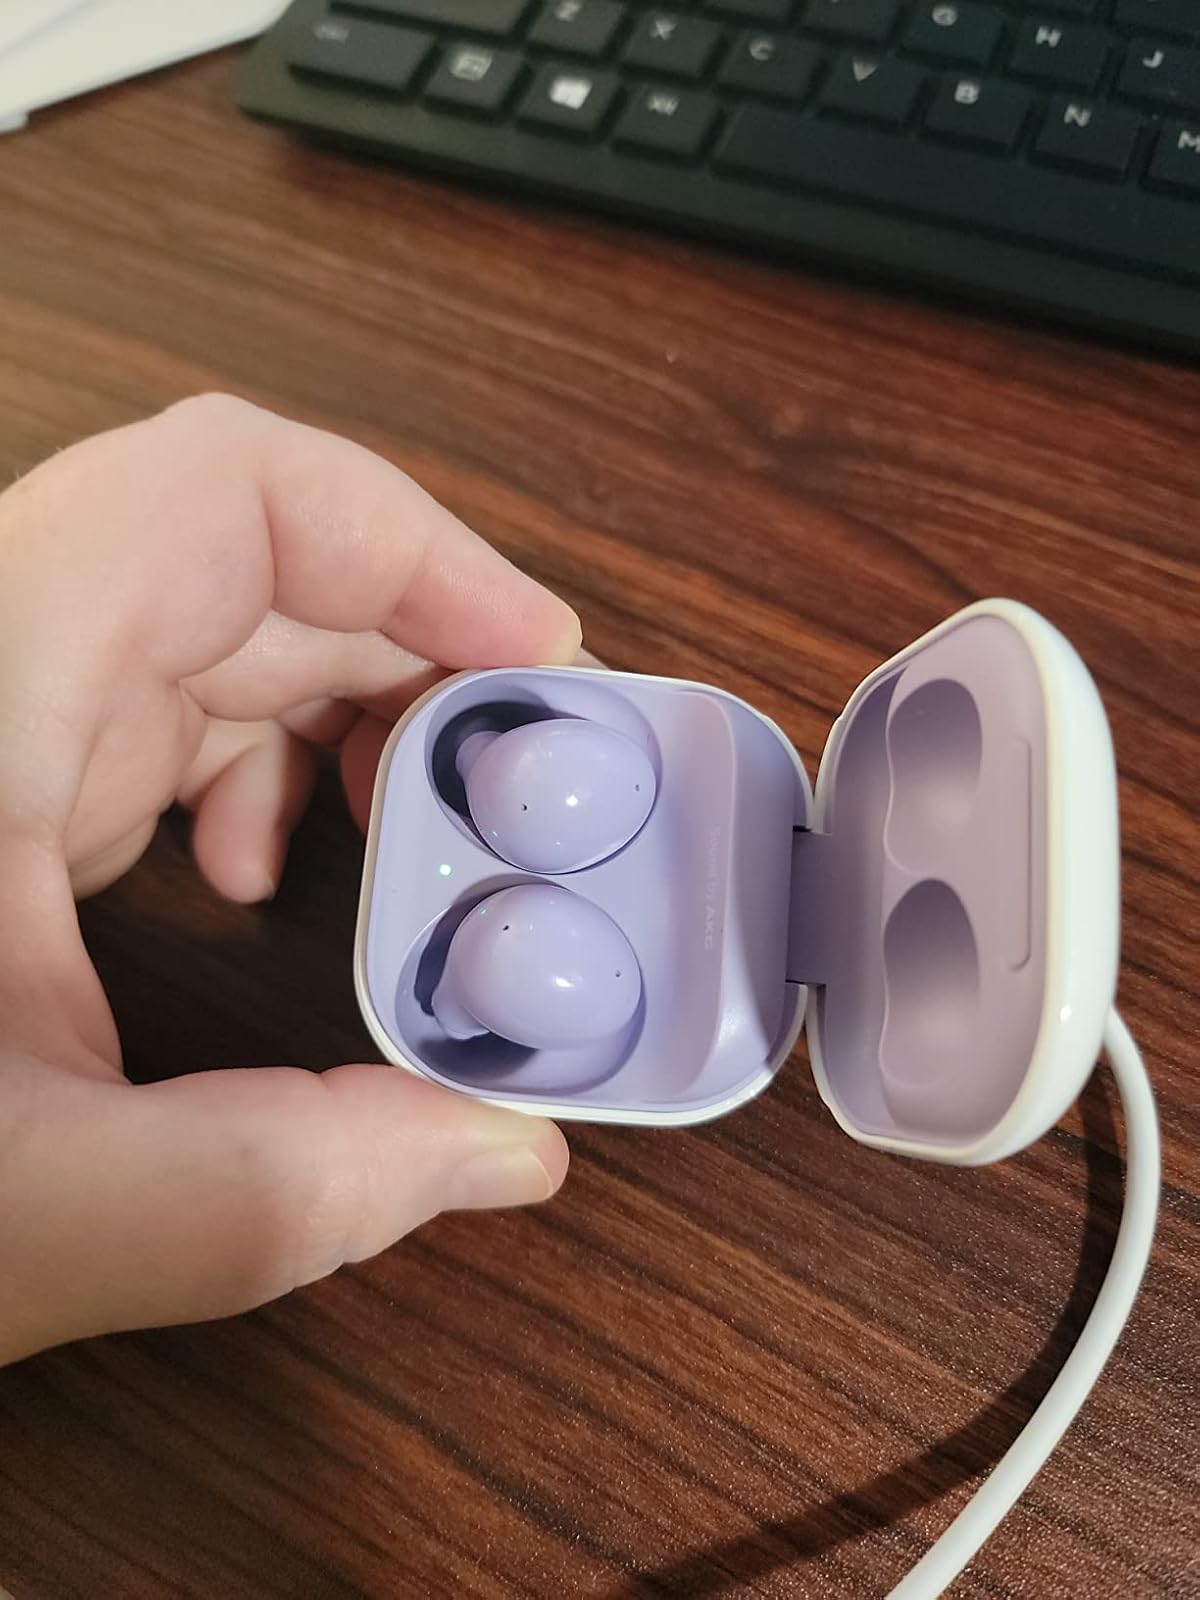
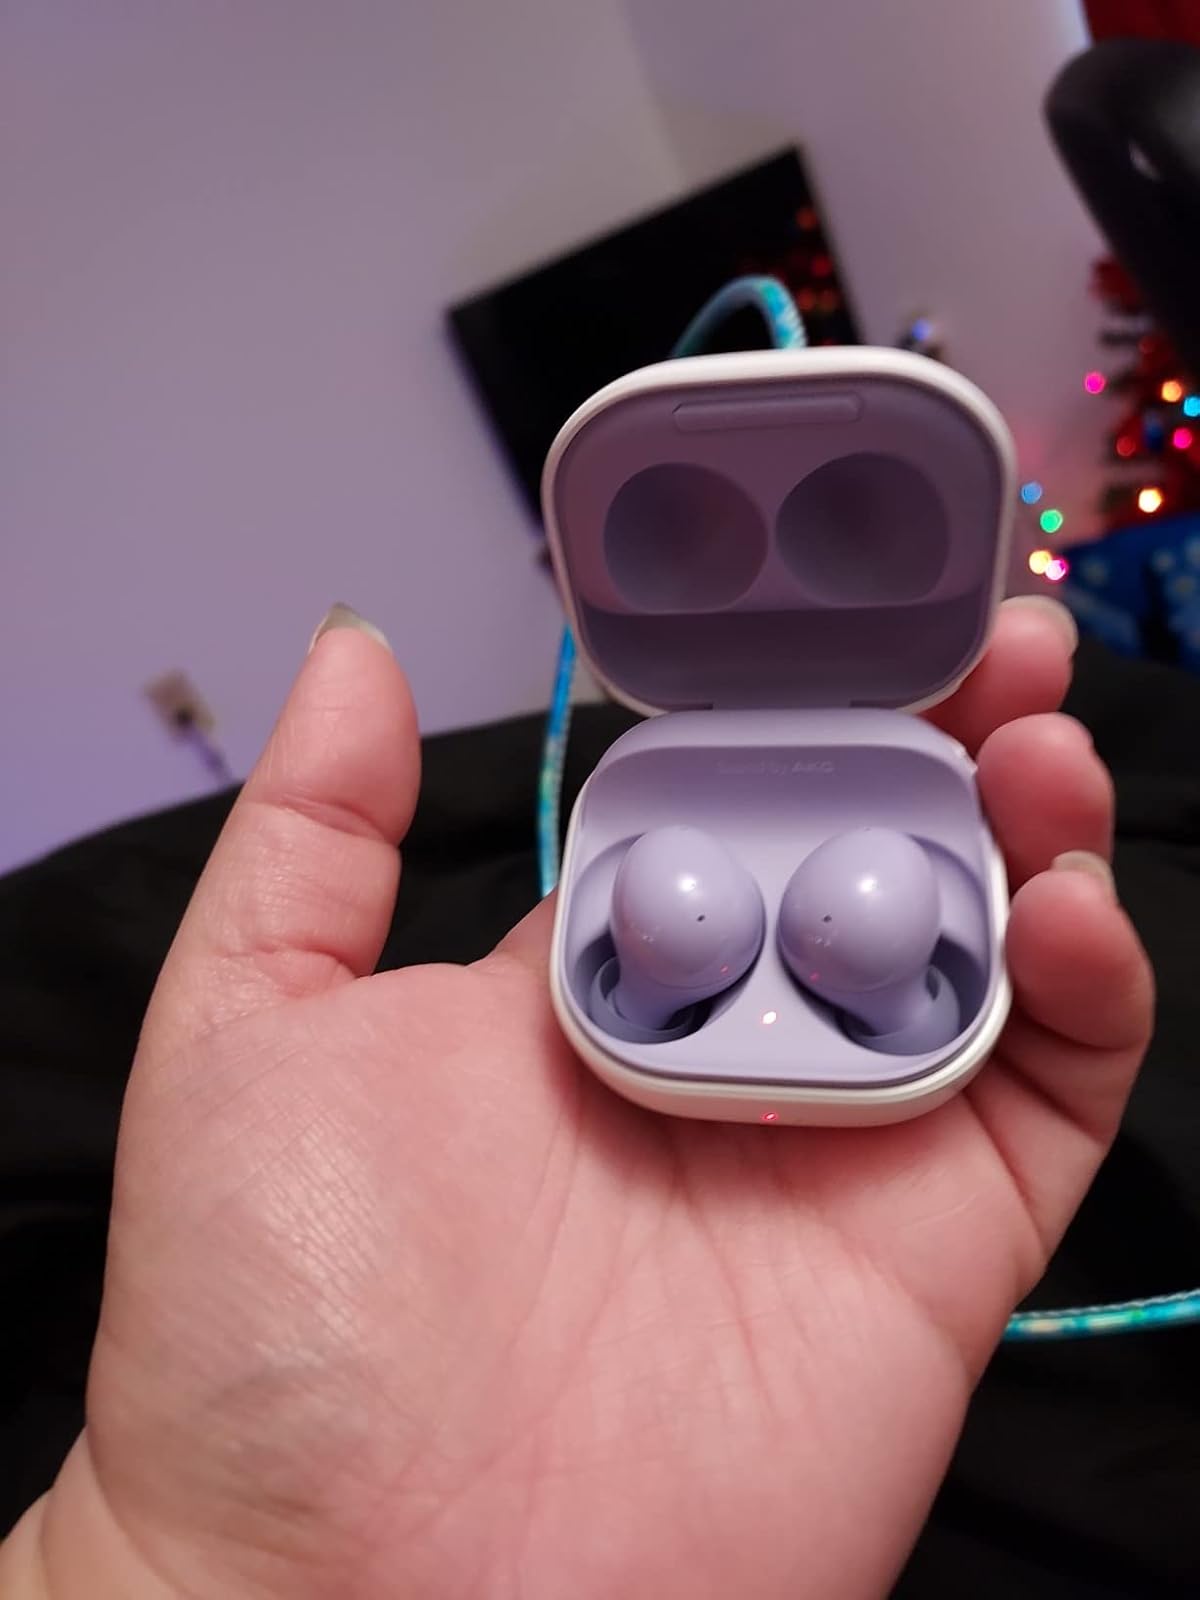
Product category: earbuds
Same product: yes